Gombak Selangor Quartz Ridge

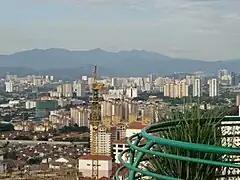
The Titiwangsa Mountains as viewed from Kuala Lumpur, with the ridge visible

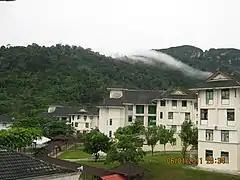
Part of the ridge as seen from a residential block of the IIUM

The Klang Gates Quartz Ridge is a quartz dyke that runs through northeast of Kuala Lumpur and the state of Selangor, Malaysia within Bukit Lagong-Kanching-Klang Gates region. At more than 14 km long and 200 m wide, it is the longest quartz formation in the world. The other major quartz vein in Kuala Lumpur is along Kajang-Cheras road, which is about 8 km long, however the Klang Gates Quartz Ridge is one-of-its-kind because it has four types of quartz formation. The area has five endemic plant species among 265 species that are found nowhere else in the world. A rare animal, the serow (a medium-sized goat-like mammal), is found here as well.